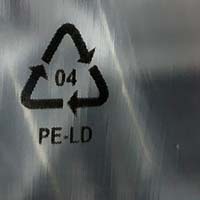
Plastic recycling code class: 4_low_density_polyethylene_PE-LD